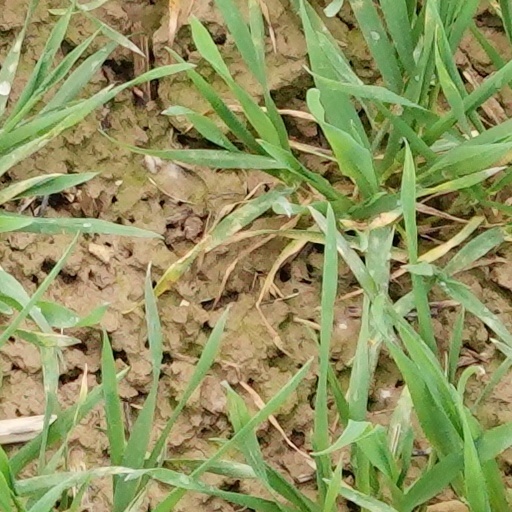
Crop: wheat